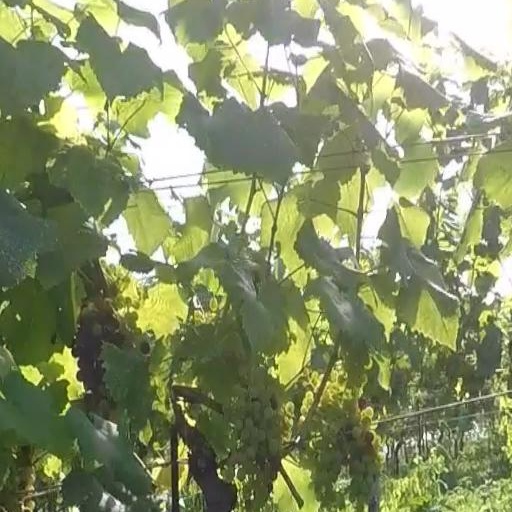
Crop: grape